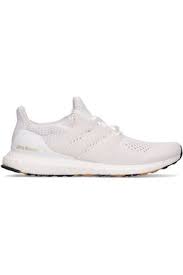
Label: Sneaker